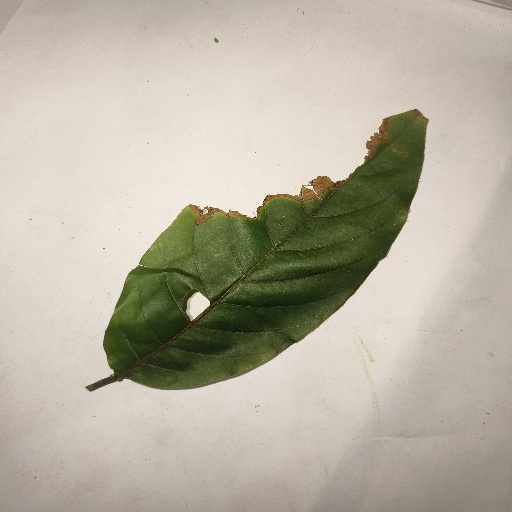
Species: HariTaki
Leaf condition: Bacterial Spot